EU aviation fuel taxation

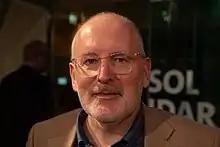
Frans Timmermans: 'I'm personally a proponent of a kerosene tax.'

The French government wanted to propose a Europe-wide flight tax at the meeting of EU transport ministers on 6 June 2019 in Luxembourg. This tax could be added to airline tickets and kerosene, or levied through changes in EU emissions trading. However, since taxation restricted to the EU area jeopardizes the competitiveness of the airlines concerned, because airlines from third countries could then enter the market all the more with cheap tickets, the proposal was not implemented and the topic would remain "on the agenda" for global discussion. In November 2019, the Finance Ministers of Belgium, Bulgaria, Denmark, France, Germany, Italy, Luxembourg, the Netherlands and Sweden presented a joint statement calling on the European Commission, more specifically European Commissioner for Climate Action Frans Timmermans, to introduce EU-wide taxes on aviation so as to charge the entire aviation industry more for its emissions and pollution, and put all member states on level pegging. Citing the fact that aviation causes around 2.5% of global emissions, the Ministers proposed both uniform air passenger taxes as well as kerosene taxes (both excise duties and VAT).